Longwood, Bronx

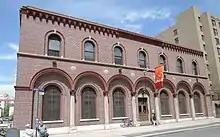
New York Public Library, Hunts Point branch

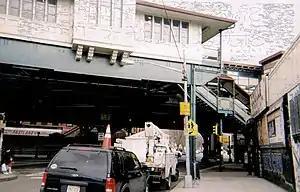
The New York City Subway's Simpson Street station, on Westchester Avenue between Simpson Street and Southern Boulevard, opened in 1904 and is listed in the National Register of Historic Places.

The New York Public Library operates two branches near Longwood. The Woodstock branch, a two-story Carnegie library building opened in 1914, is located at 761 East 160th Street. The Hunts Point branch, a two-story Carnegie library building opened in 1929, is located at 877 Southern Boulevard. The Hunts Point library, designed by Carrère and Hastings in the Italian Renaissance style, was the last Carnegie library built for the New York Public Library system and is a New York City designated landmark.